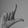
ASL letter: L